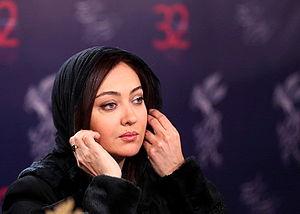
Niki Karimi est une actrice iranienne née à Tafresh le 10 novembre 1971. Elle est également réalisatrice, photographe, auteur et traductrice.